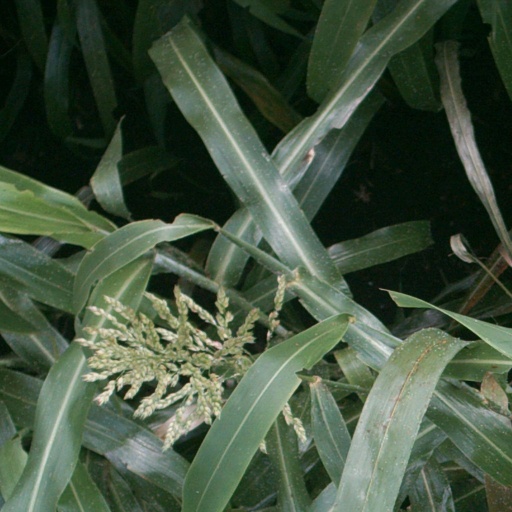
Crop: sorghum